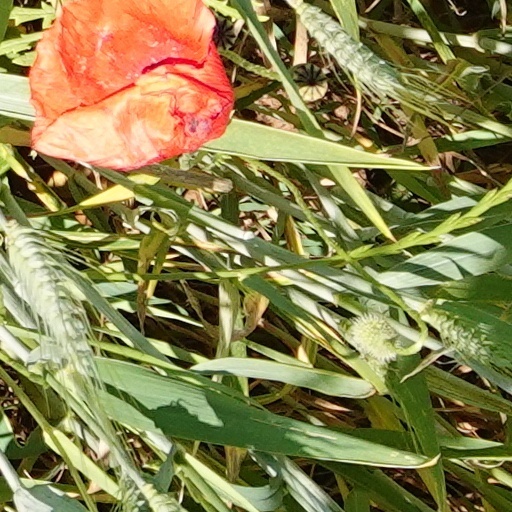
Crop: wheat